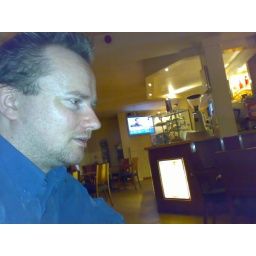
09/01/2007 me in the bar that sells cakes